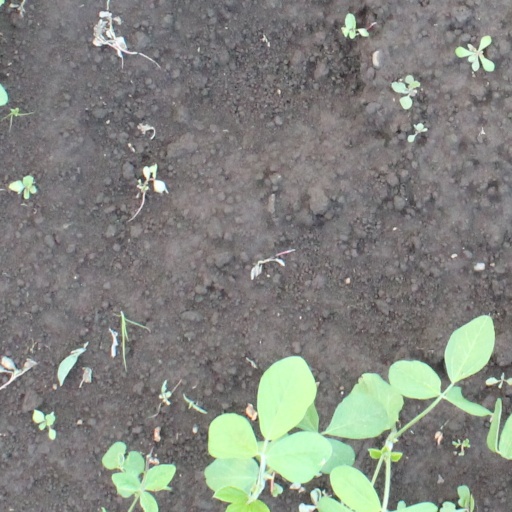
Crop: soybean